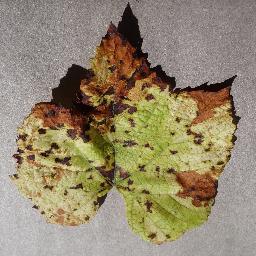
Label: Grape___Leaf_blight_(Isariopsis_Leaf_Spot)